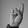
ASL letter: R